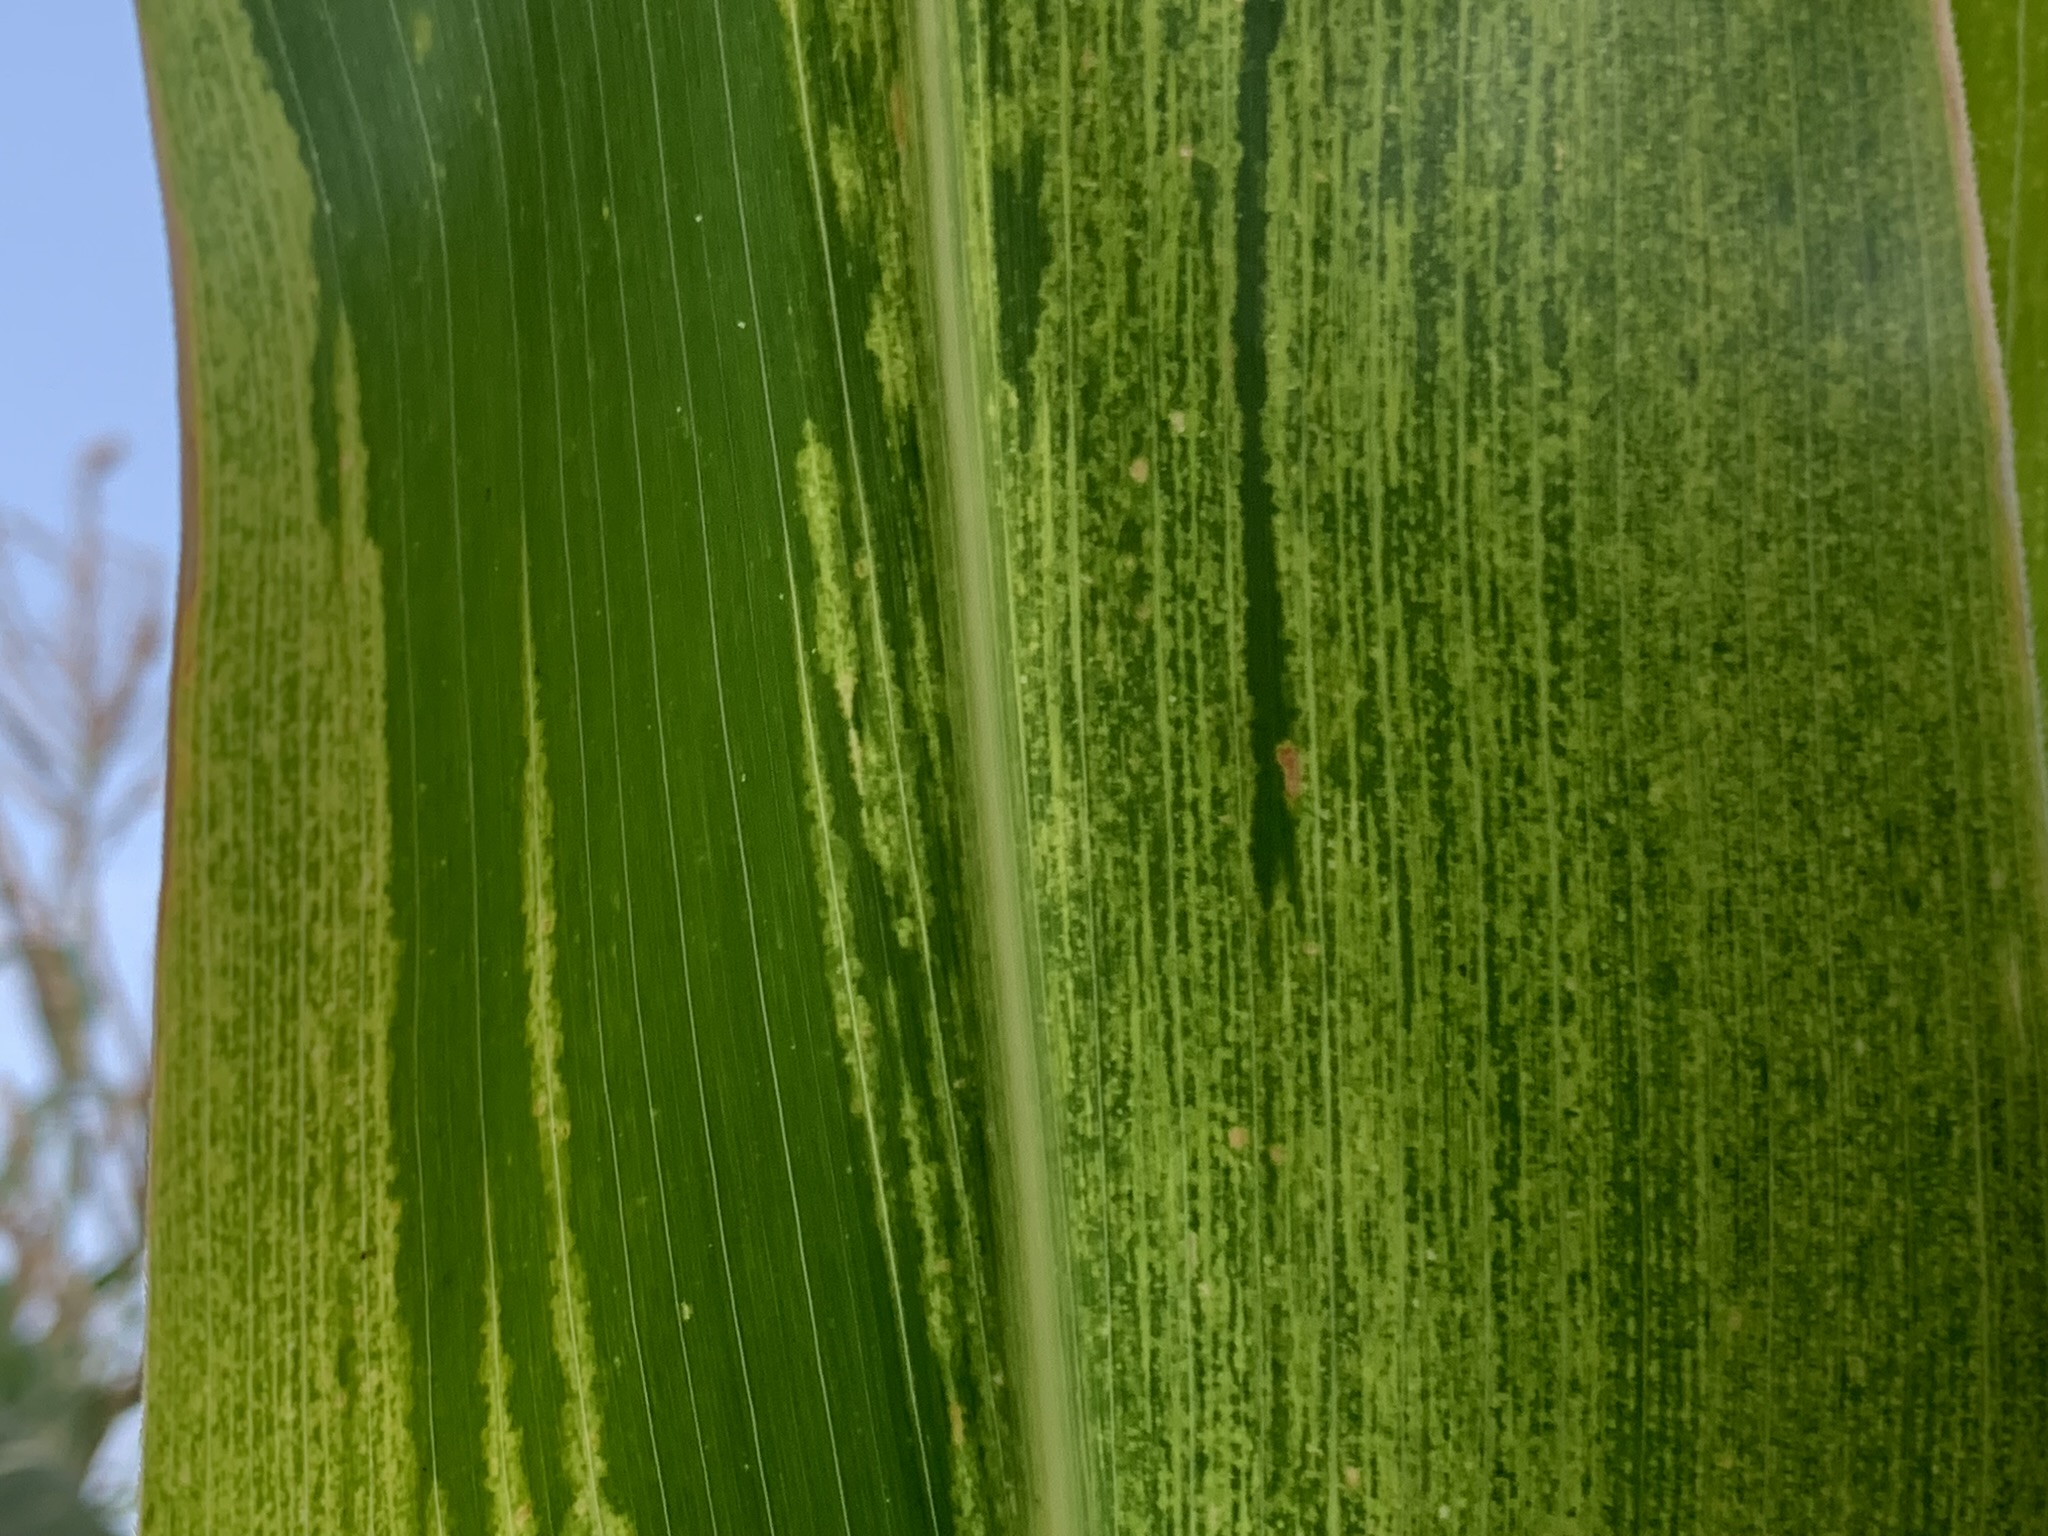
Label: MLN